Mongol Empire

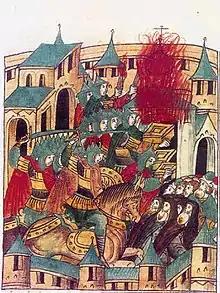
The sack of Suzdal by Batu Khan in 1238, miniature from a 16th-century chronicle

Genghis Khan introduced many innovative ways of organizing his army: for example dividing it into decimal subsections of arbans (10 soldiers), zuuns (100), Mingghans (1000), and tumens (10,000). The Kheshig, the imperial guard, was founded and divided into day (khorchin torghuds) and night (khevtuul) guards. Genghis rewarded those who had been loyal to him and placed them in high positions, as heads of army units and households, even though many of them came from very low-ranking clans.